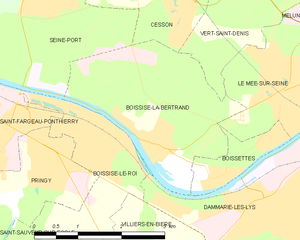
Carte des communes françaises Boissise-la-Bertrand